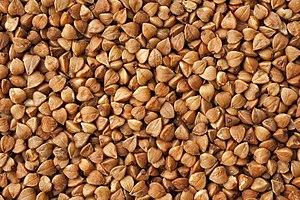
Graines de sarrasin légèrement grillées.
Le Sarrasin, Fagopyrum esculentum Moench est une espèce de plantes à fleurs, annuelles, de la famille des Polygonacées cultivée pour ses graines consommées en alimentation humaine et animale.